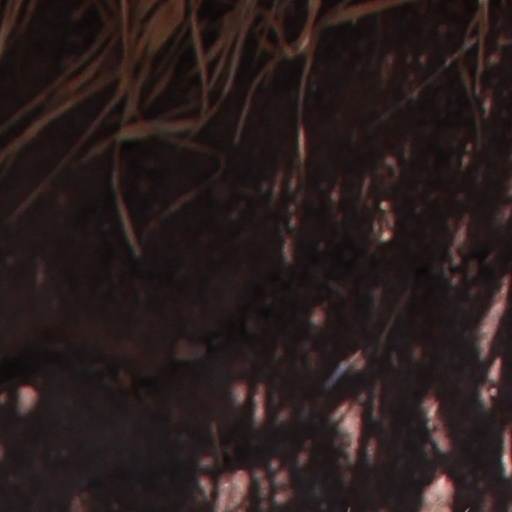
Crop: wheat